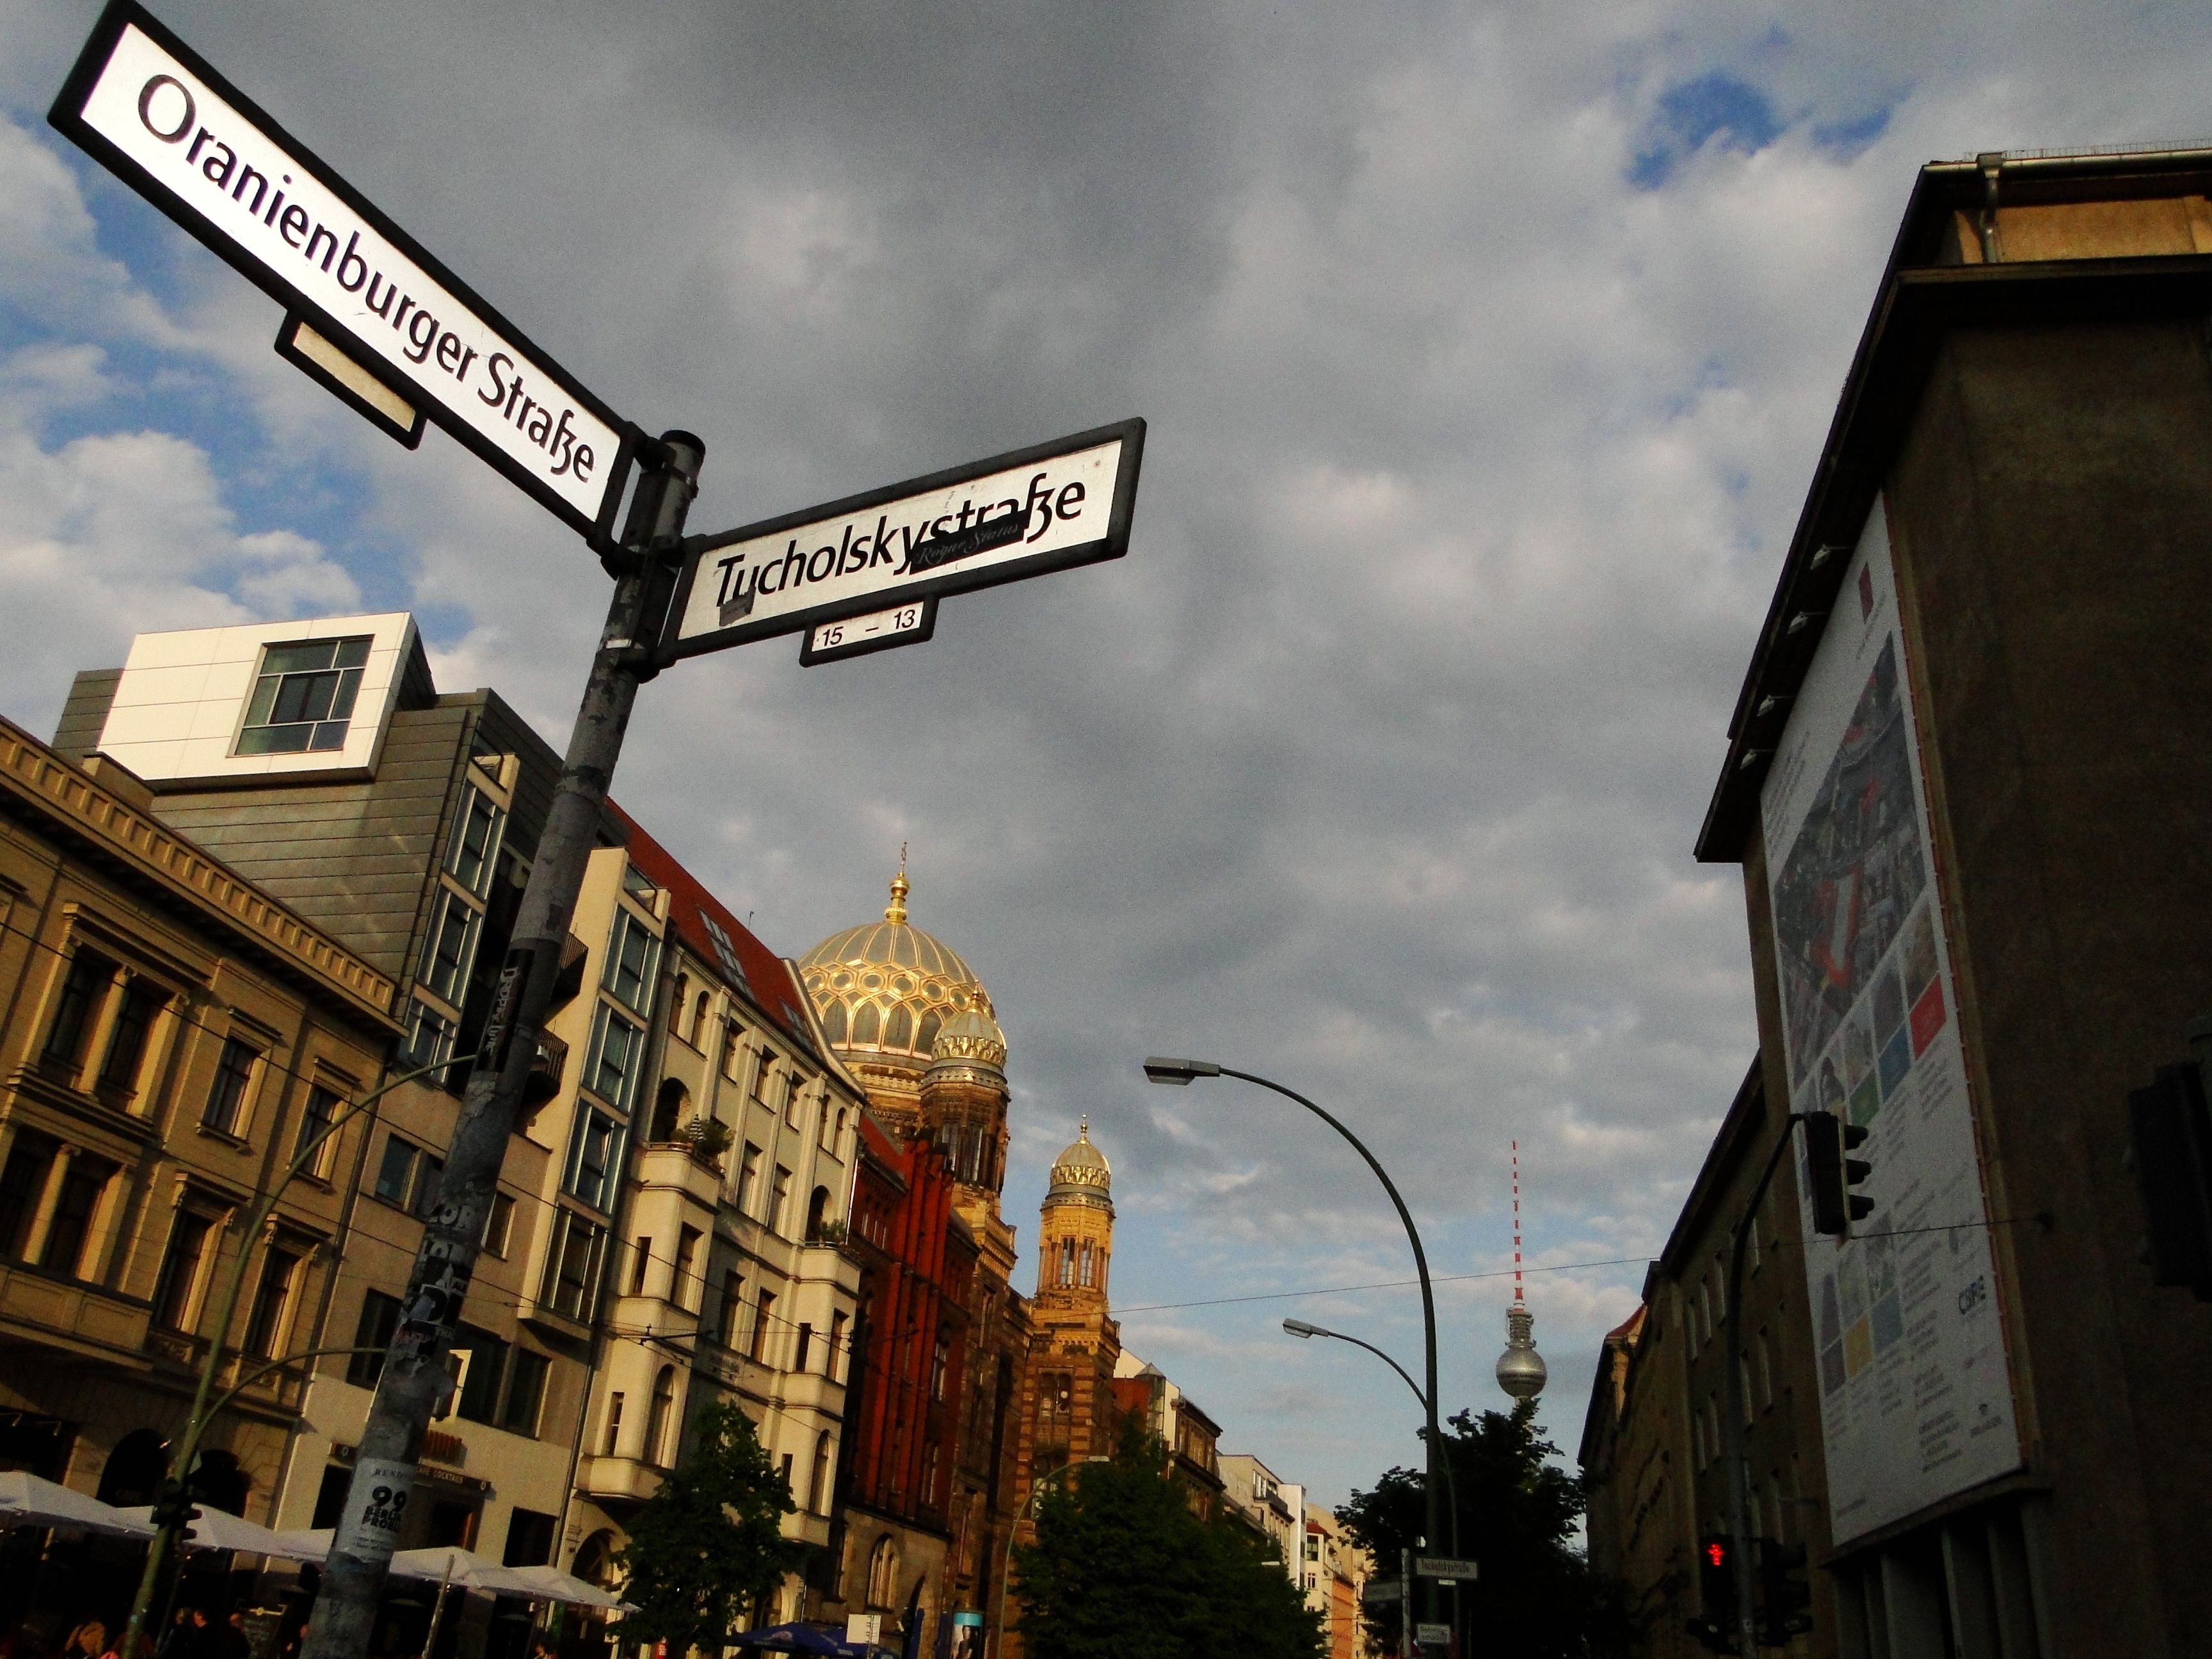
road, street, town, city, cityscape, downtown, evening, landmark, lighting, buildings, infrastructure, berlin, neighbourhood, urban area, human settlement